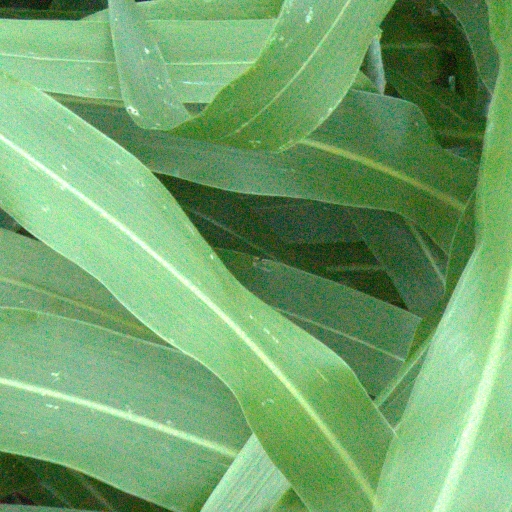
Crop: sorghum